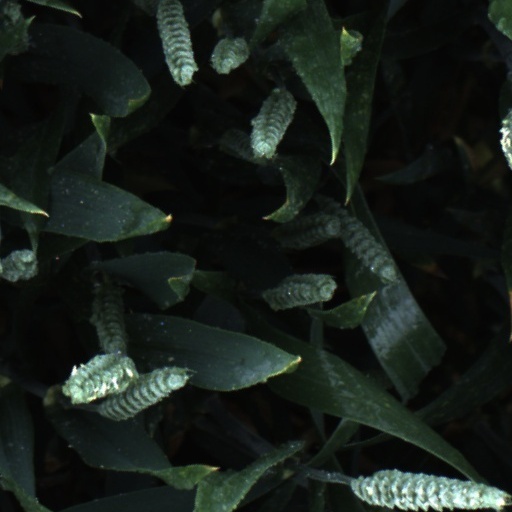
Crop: wheat